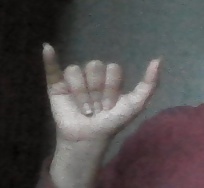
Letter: ya